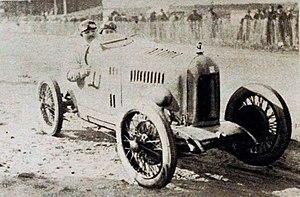
Albert Divo vainqueur du Grand Prix de Penya-Rhin en 1923, sur Talbot.
Le Grand Prix automobile de Penya-Rhin est un Grand Prix créé en 1921 et disparu en 1954, disputé sur les circuits de Sitges-Terramar, près de Barcelone, de Montjuïc et de Pedralbes, à Barcelone en Espagne.